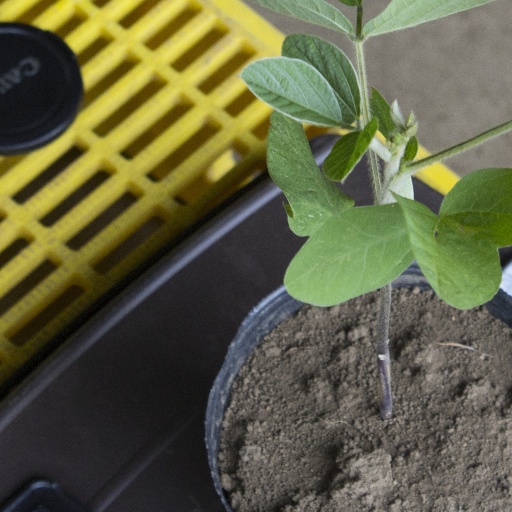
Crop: soybean